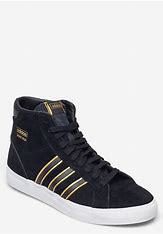
Brand: Adidas
Model: Basket Profi